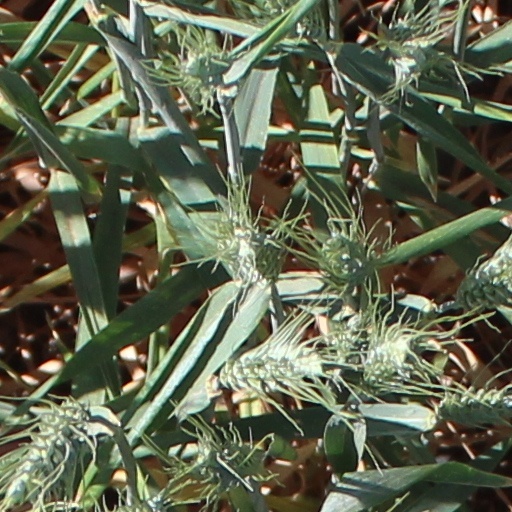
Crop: wheat